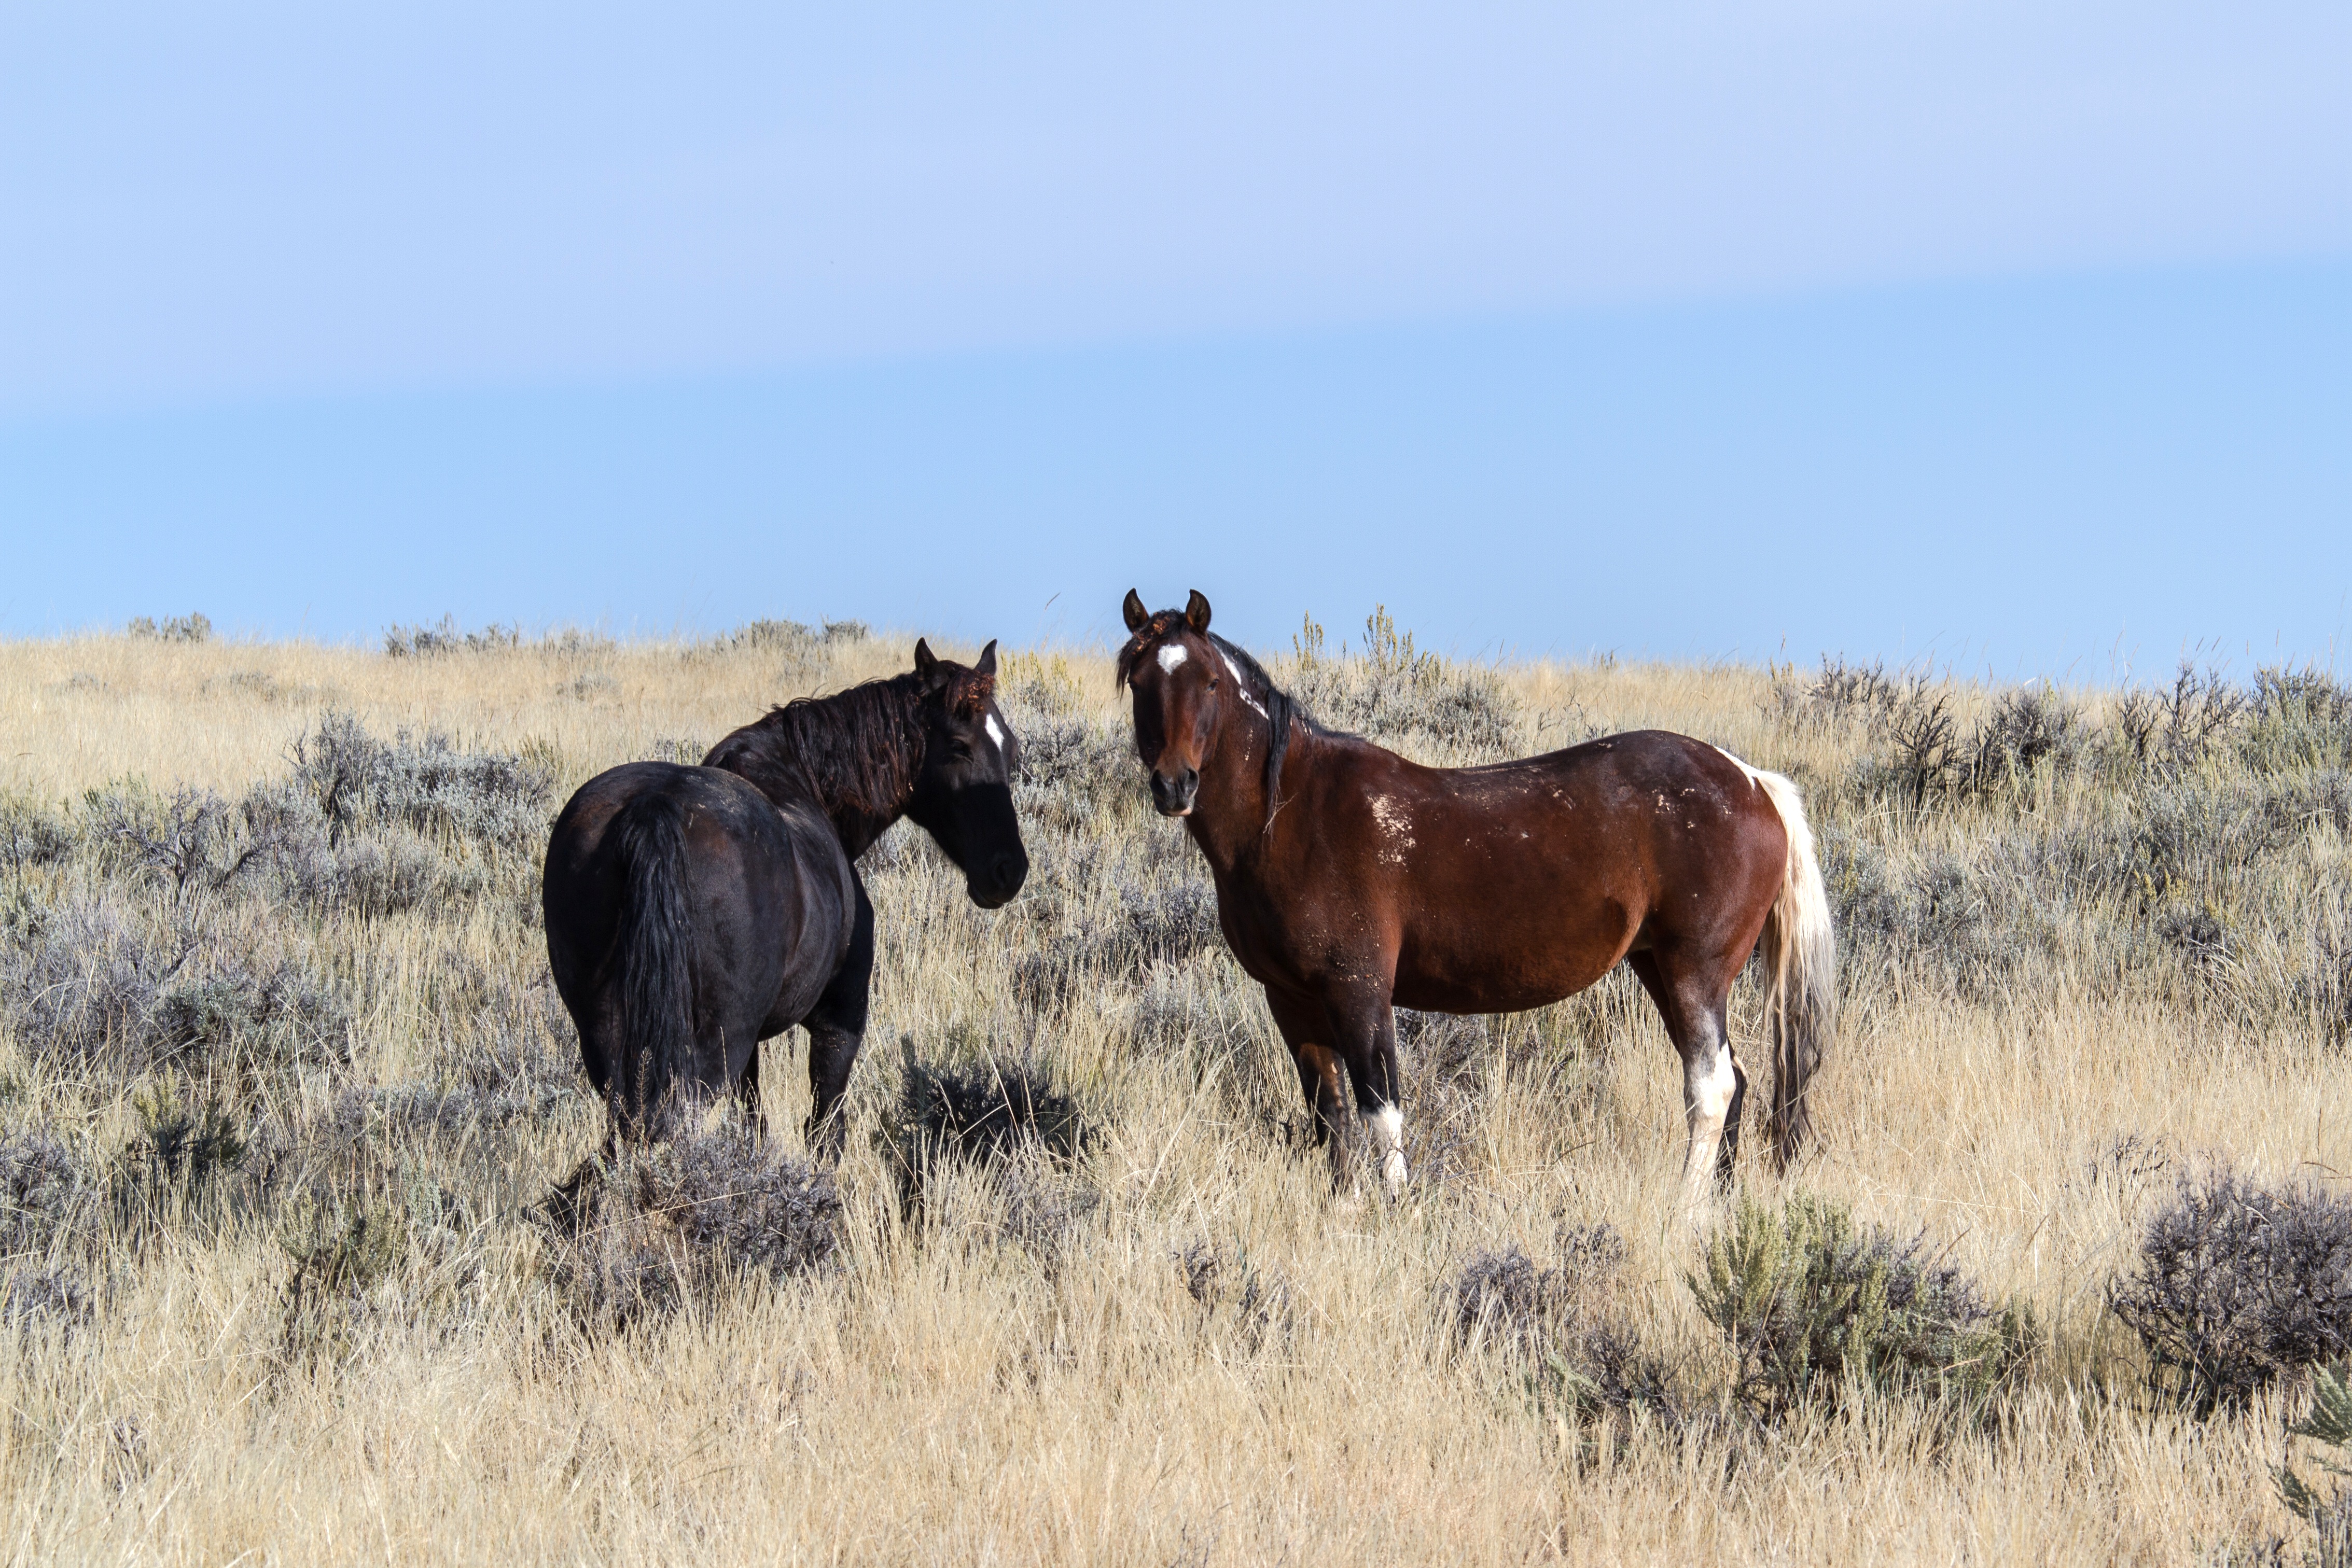
meadow, prairie, adventure, wildlife, herd, pasture, grazing, horse, mammal, stallion, mane, fauna, savanna, plain, horses, grassland, mare, mustangs, safari, ecosystem, wild horses, steppe, wild mustangs, american wild horses, freilebend, horse like mammal, mustang horse